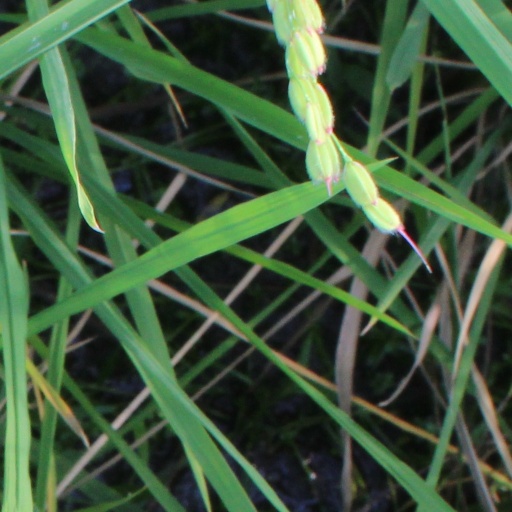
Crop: rice